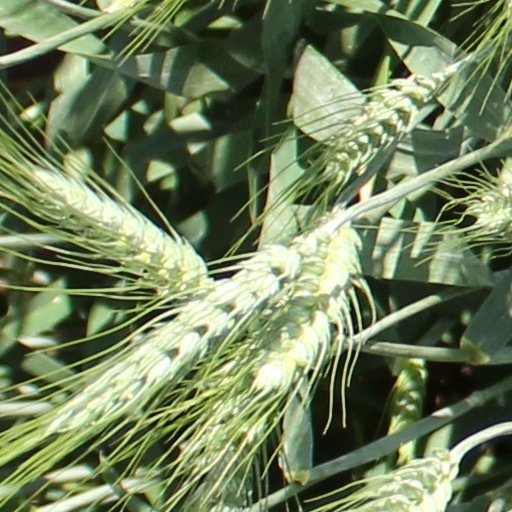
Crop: wheat